Hector J. Robinson Observatory

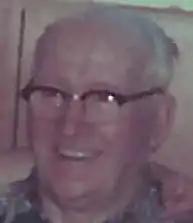
HJ Robinson, founder of the Observatory

By 1961, Hector Robinson's science classes had built several small telescopes and decided that a much larger telescope should be constructed. Initially, Robinson built and stored a large telescope in his classroom, to be carried outside on clear evenings. Funding for the construction came through donations from students and teachers.